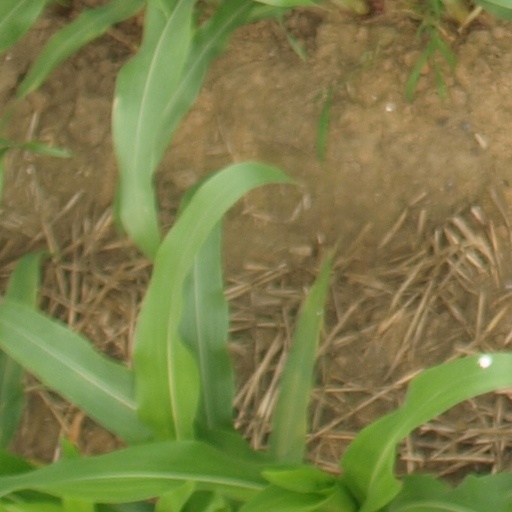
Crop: maize; corn